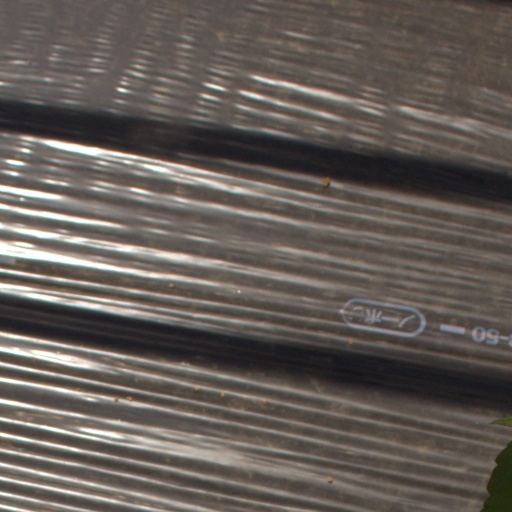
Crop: Jerusalem artichoke